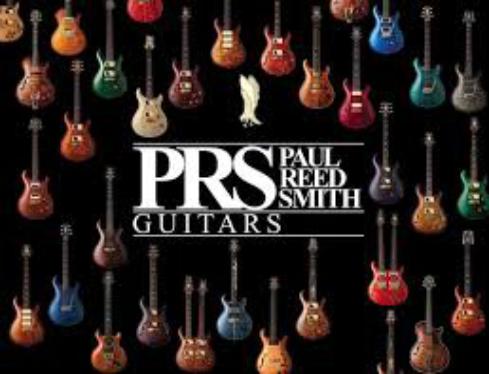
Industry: Leisure